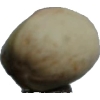
Label: pistachio